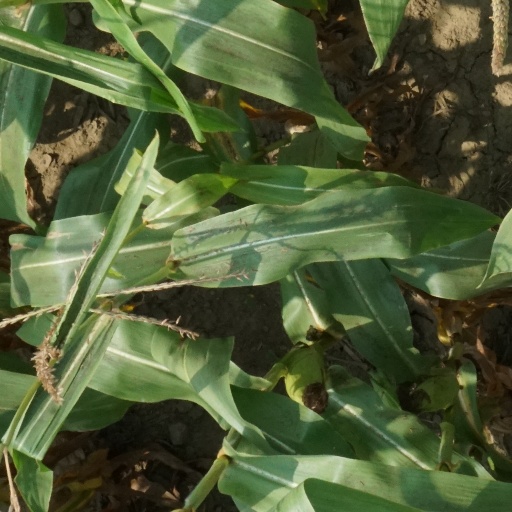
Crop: maize; corn